Kilometre zero

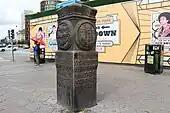
Copenhagen Zero Kilometre Stone at City Hall Square

Cuba's kilometre zero is in its capital Havana in El Capitolio. Embedded in the floor in the centre of the main hall is a replica diamond, which marks kilometre zero. The original diamond, said to have belonged to Tsar Nicholas II of Russia and have been sold to the Cuban state by a Turkish merchant, was stolen on March 25, 1946, and mysteriously returned to the President, Ramón Grau San Martín, on June 2, 1946. It was replaced in El Capitolio by a replica in 1973.